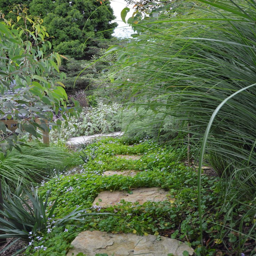
plant of the month attractive secret pathway